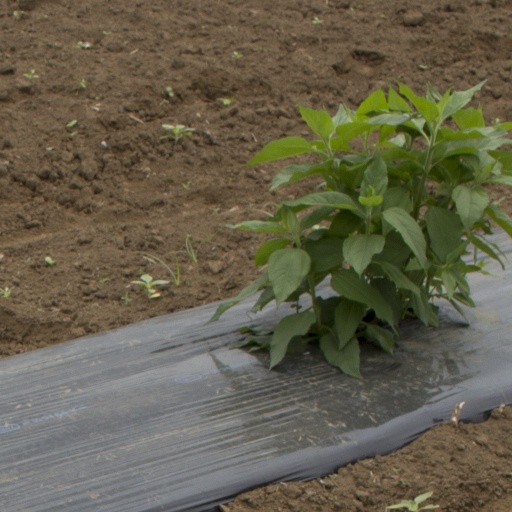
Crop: Jerusalem artichoke